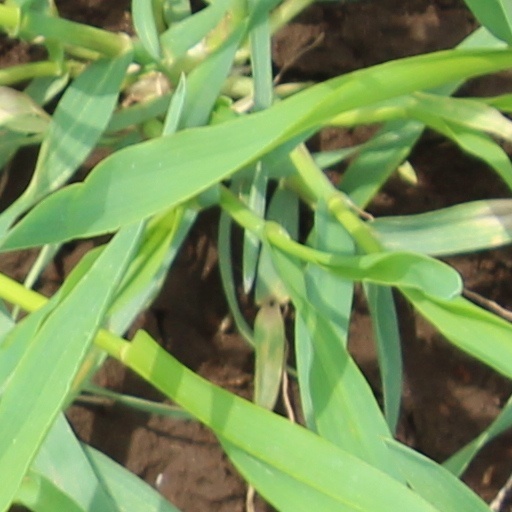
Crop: wheat